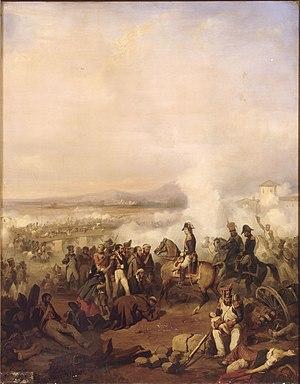
La bataille de Porto, bataille d'Oporto ou bataille du Douro eut lieu le 29 mars 1809, quand les Français sous les ordres du maréchal Soult infligèrent une défaite aux Portugais sous les ordres de Lima Barreto et Pareiras, en dehors de la ville de Porto. Cette bataille s'inscrit dans la suite des tentatives napoléoniennes d'envahir le Portugal et l'Espagne.